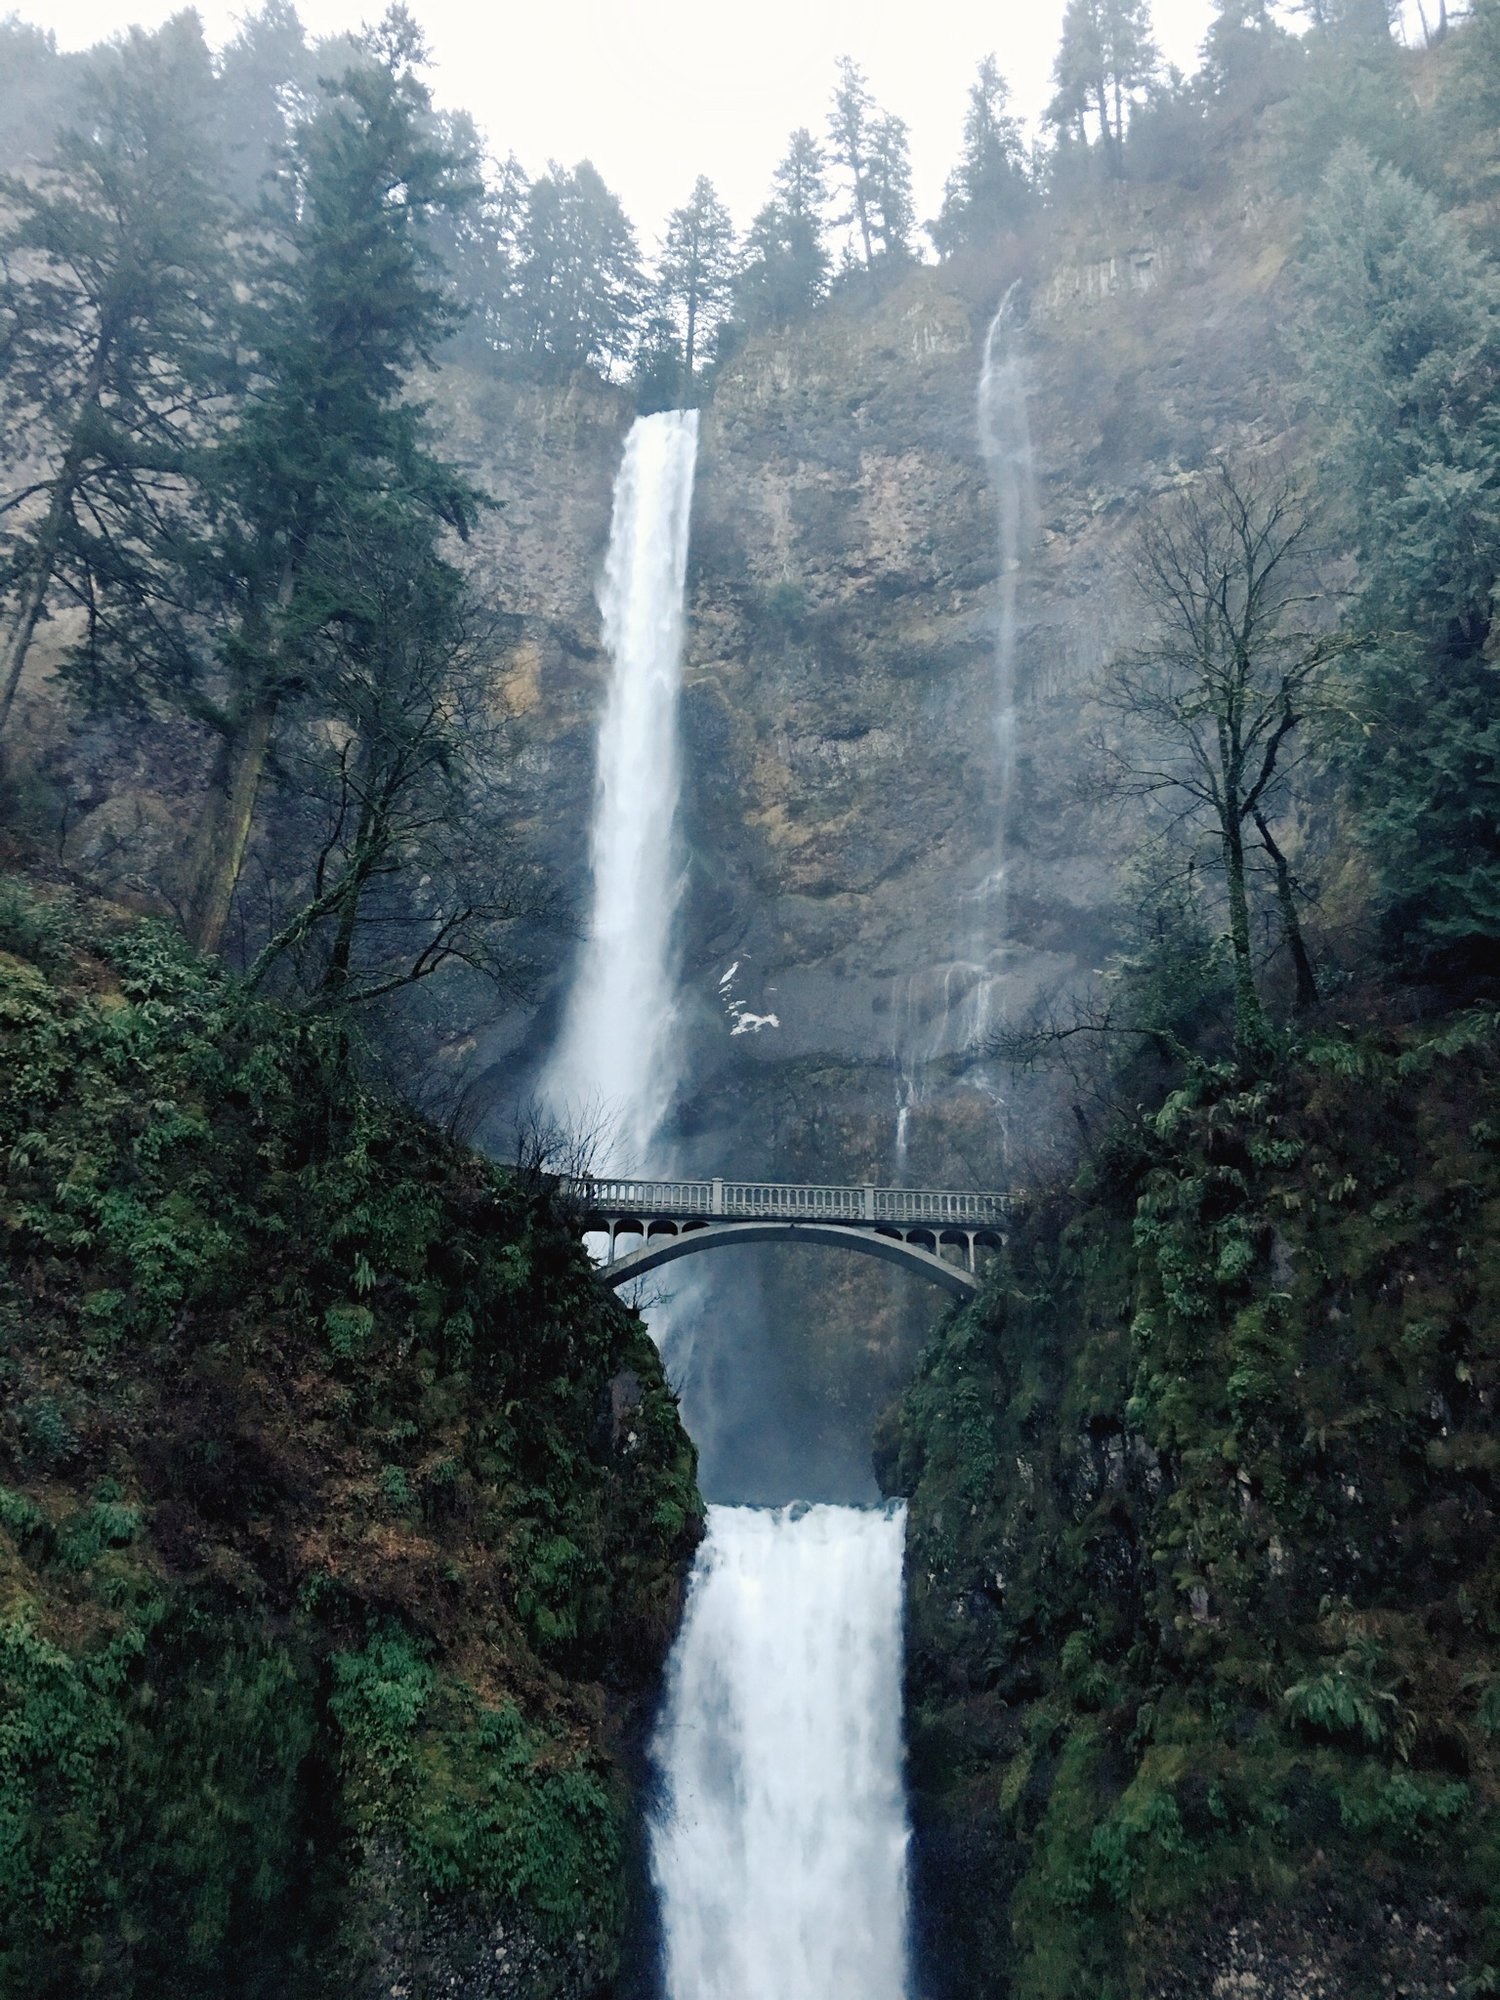
water, forest, waterfall, body of water, wasserfall, water feature, atmospheric phenomenon